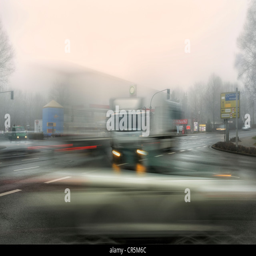
trucks and cars at an intersection in the morning mist , motion blur